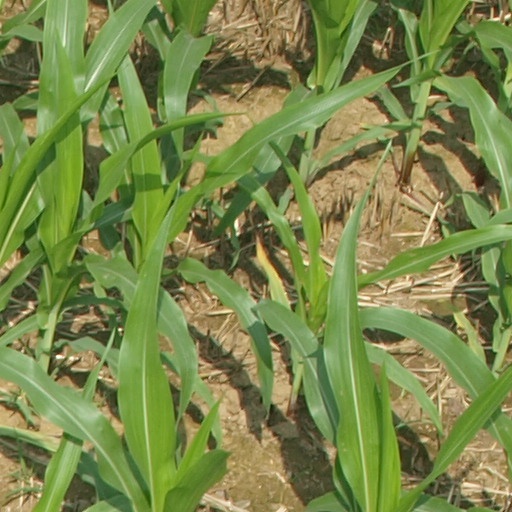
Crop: maize; corn